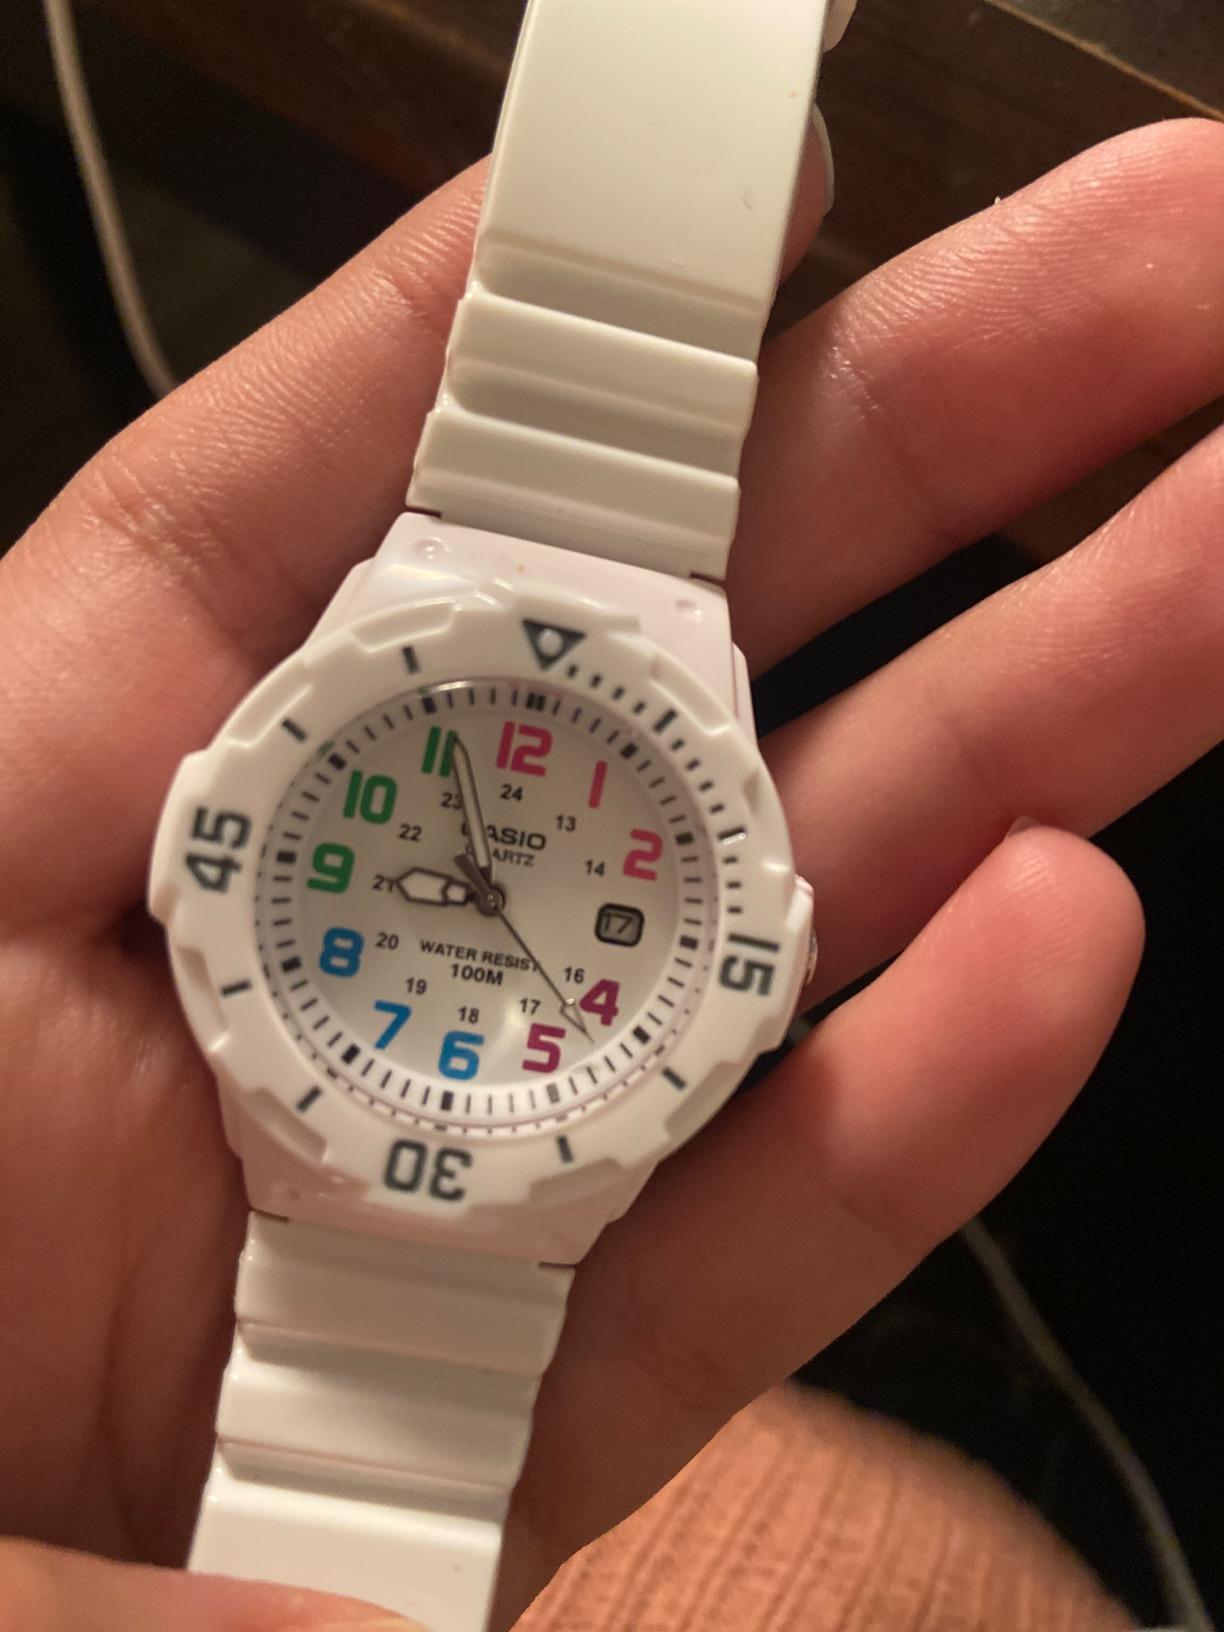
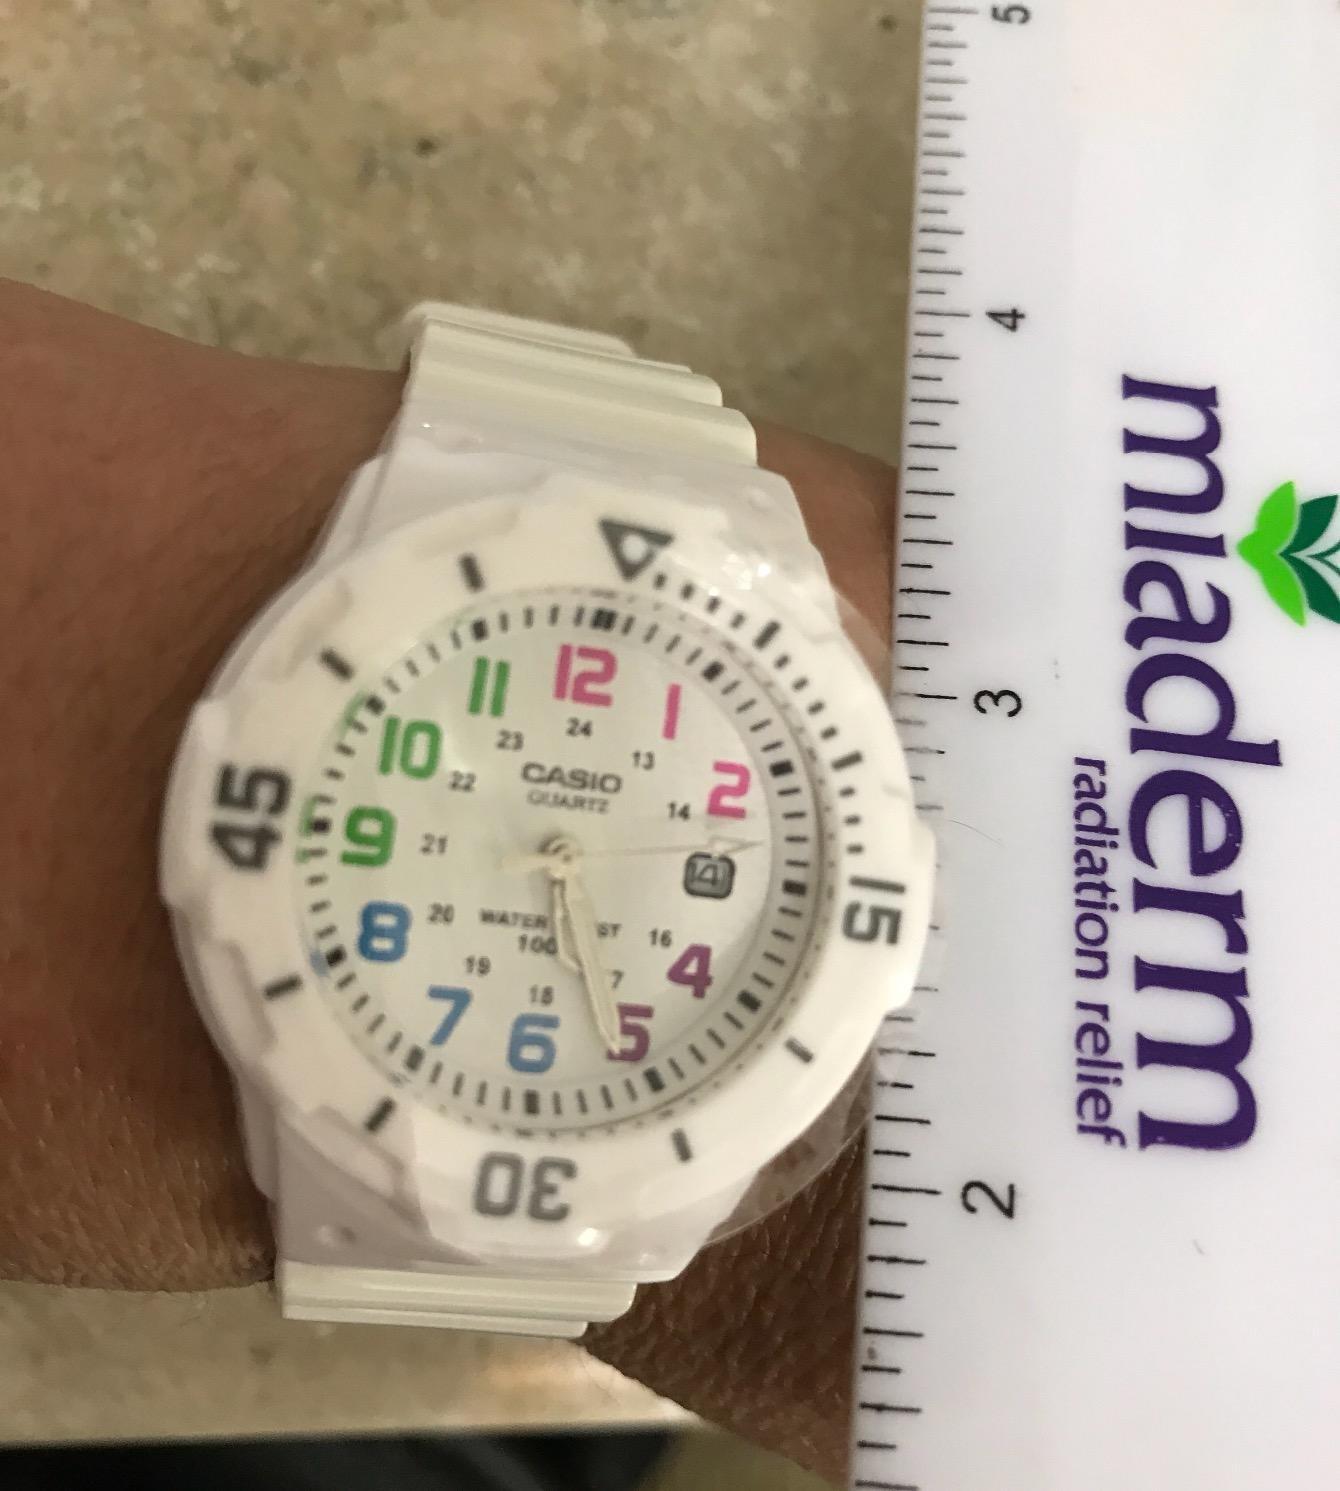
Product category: accessories_watch
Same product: yes